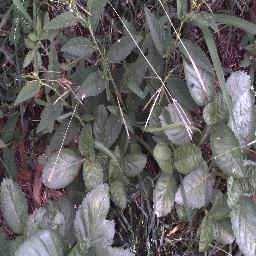
Label: snake_weed